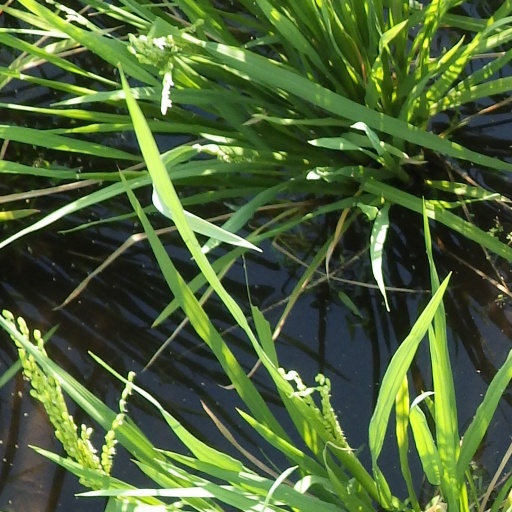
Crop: rice